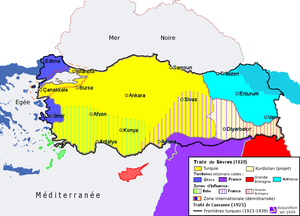
L'Empire ottoman, connu historiquement en Europe de l'Ouest comme l'Empire turc, la Turquie ottomane ou simplement la Turquie, est un empire fondé à la fin du XIIIᵉ siècle au nord-ouest de l'Anatolie, dans la commune de Söğüt, par le chef tribal oghouze Osman Iᵉʳ. Après 1354, les Ottomans sont entrés en Europe, et, avec la conquête des Balkans, le Beylik ottoman s'est transformé en un empire trans-continental. Après l'avoir encerclé et réduit à sa capitale et à quelques lambeaux, les Ottomans ont mis fin à l'Empire byzantin en 1453 par la conquête de Constantinople sous le règne du sultan Mehmed II.
La guerre d’indépendance turque est le nom donné aux conflits qui se déroulèrent en Turquie du 19 mai 1919 au 11 octobre 1922, date de la signature de l'armistice : guerre civile turque puis conflits franco-turc, arméno-turc et gréco-turc, qui opposèrent la résistance nationaliste turque menée par Mustafa Kemal aux puissances alliées victorieuses de l'Empire ottoman à la suite de la Première Guerre mondiale, et à l'armée du sultan ottoman.
Le déclin et chute de l'Empire ottoman désignent les évènements qui, du XVIIᵉ siècle au début du XXᵉ siècle, ont mené à la perte de territoires puis à la désintégration de l'Empire ottoman.
Le traité de Sèvres, conclu le 10 août 1920 à la suite de la Première Guerre mondiale entre les Alliés victorieux et l'Empire ottoman, confirme l'armistice de Moudros. Ce traité, bien que signé par le sultan Mehmed VI, ne sera toutefois jamais ratifié ni appliqué.
La Première Guerre mondiale, aussi appelée la Grande Guerre, est un conflit militaire impliquant dans un premier temps les puissances européennes et s'étendant ensuite à plusieurs continents, qui s'est déroulé de 1914 à 1918.
Le Pont est une région historique actuellement située dans le territoire de la Turquie et, selon les limites que lui accordent certains, de la Géorgie. Sa ville principale est, historiquement Trabzon, aussi connue sous le nom de Trébizonde ou de Trapézonte, mais Samsun en est aujourd'hui la plus peuplée avec plus de 700 000 habitants. Ce territoire fut colonisé par les Grecs venus d'Ionie dès l'époque archaïque et demeura ainsi un foyer isolé de la culture hellénique sous une forme allogène jusque bien après la conquête turque du milieu du XVᵉ siècle. La région fut le centre de deux puissants États au cours de l'histoire : le Royaume du Pont et l'Empire de Trébizonde. Malgré un intense processus de turquisation depuis l'instauration de la république en Turquie par Mustafa Kemal Atatürk, cette région peut encore être considérée aujourd'hui comme le territoire au particularisme le plus marqué du pays, après le Kurdistan.
Elefthérios Kyriákou Venizélos, né le 11 août 1864 à Mourniés, en Crète, et décédé le 18 mars 1936 à Paris, en France, est un homme politique grec, considéré, dès 1921, comme le « fondateur de la Grèce moderne ».
Nikólaos Plastíras est un général de l’armée grecque et un homme politique, trois fois Premier ministre. Il est passé à la postérité sous le surnom de « Cavalier Noir », en grec « O Μαύρος Καβαλάρης ». Il est né le 17 novembre 1881 à Karditsa, en Grèce, et mort le 26 juillet 1953 à Athènes. Ses parents étaient originaires de Morfovouni, un village dans la région des monts Agrafa, dans le nord-ouest de la Thessalie.
Durant les trois premiers mois du conflit, l'Empire ottoman reste dans une prudente expectative malgré les traités d'alliance qui le lient à l'Empire allemand. Dans un second temps, la « Sublime Porte » prend position en faveur des Empires centraux et entre en guerre à leurs côtés en octobre 1914.
Chérif Pacha ou Mohammed Chérif Pacha, né en 1865 à Üsküdar, mort le 22 décembre 1951 à Catanzaro, est un diplomate et homme politique de l'Empire ottoman et une personnalité du nationalisme kurde. Pacha est un titre de fonction.
La Délégation nationale arménienne est une mission diplomatique et organisation arménienne visant à faire entendre les revendications des Arméniens d'Arménie occidentale entre 1912 et 1923. Fondée par Georges V Soureniants et longtemps dirigée par l'homme d'affaires et diplomate Boghos Nubar Pacha, elle est impliquée dans le règlement côté arménien de la Première guerre balkanique puis surtout de la Première Guerre mondiale, en particulier lors de la conférence de la paix de Paris de 1919.
Cet article vise à donner une liste exhaustive des colonies et possessions françaises au cours de l'Histoire, quel que soit leur statut.
Le Kurdistan, anciennement transcrit Gordyène ou Kardouchi, est une région géographique et culturelle d'Asie occidentale, majoritairement peuplée par les Kurdes. Cette région s'étend dans le sud-est de la Turquie, dans le nord-est de l'Irak, dans le nord-ouest de l'Iran et sur deux petites régions au nord-est et au nord-ouest de la Syrie. Sur ces quatre pays, seuls deux reconnaissent officiellement une région sous la dénomination de « Kurdistan » : l'Iran avec sa province du Kurdistan et l'Irak avec sa région autonome du Kurdistan.